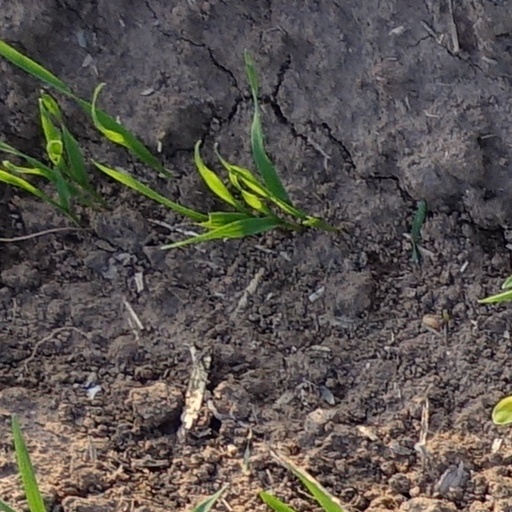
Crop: wheat